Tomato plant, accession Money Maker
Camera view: bottom (45 deg); turntable rotation: 180 degrees
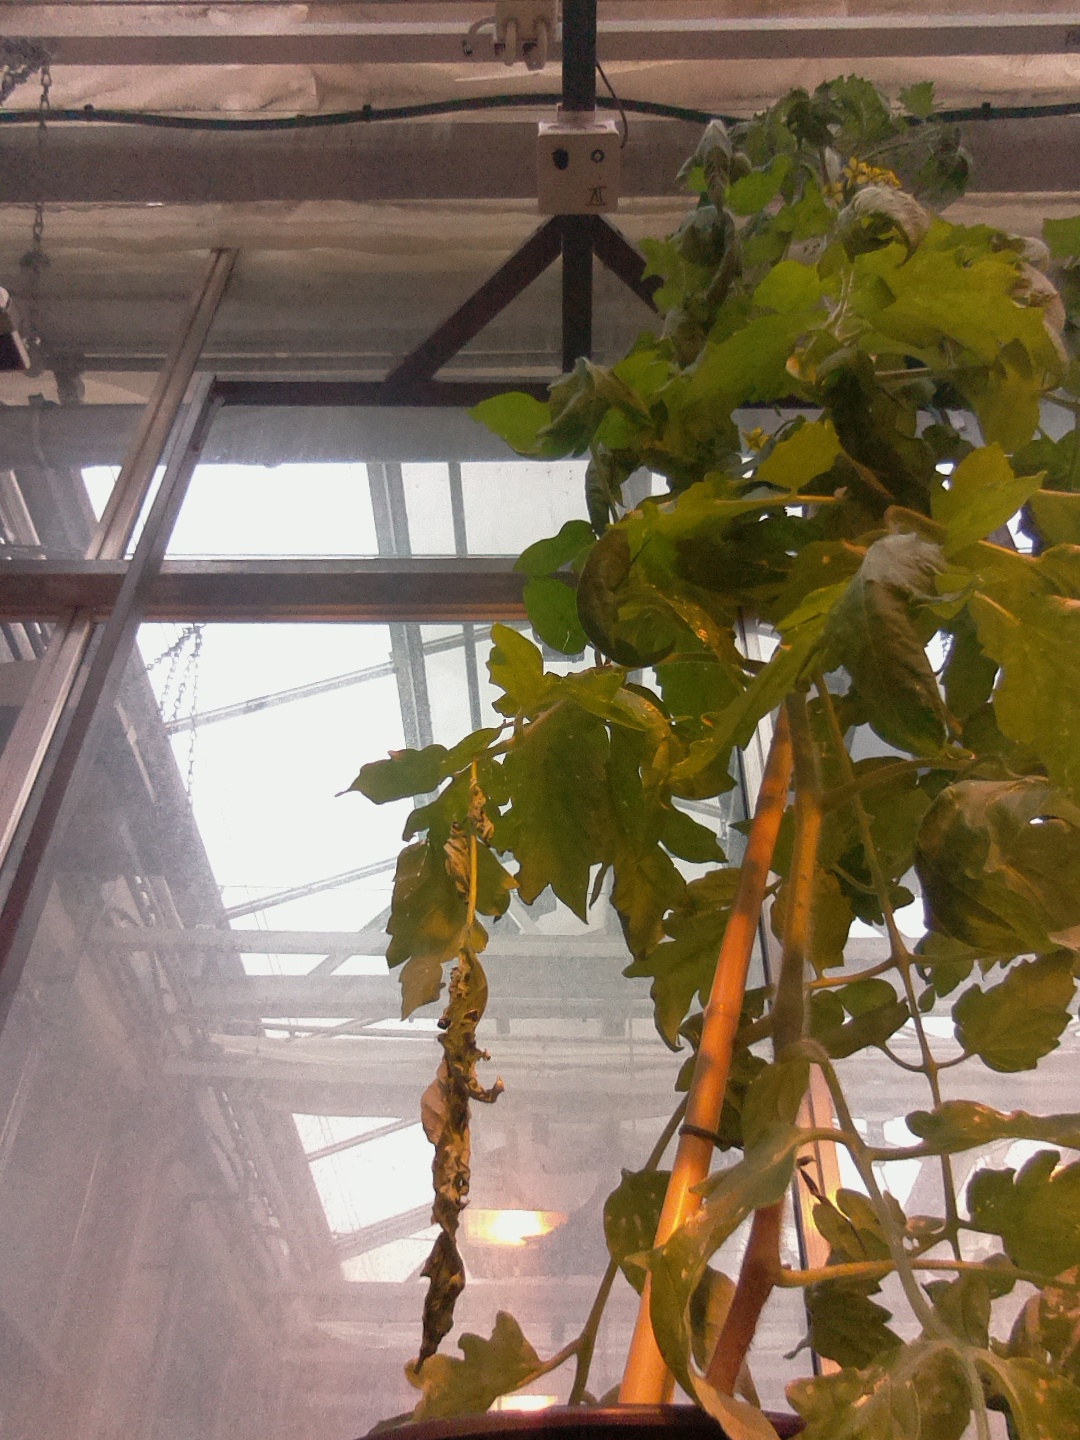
BBCH growth stage 69: End of flowering, 90%-100% of flowers open, more petals falling